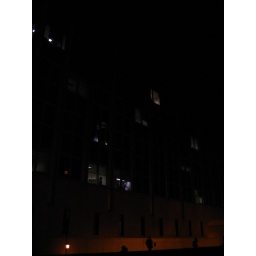
The tower of ignorance reflected in the SEI building